Commer

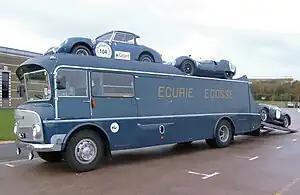
The restored Ecurie Ecosse Car Transporter

The Commer Walk-Thru was introduced in 1961 as a replacement for the Commer BF. The Walk-Thru was offered in -ton, 2-ton and 3-ton van and cab-chassis variants with a choice of diesel or petrol engines. This van was also built in Spain by Santana Motors, beginning in 1964.